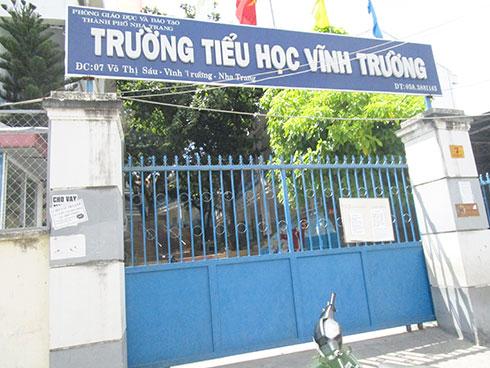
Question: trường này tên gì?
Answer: trường này tên trường tiểu học vĩnh trường